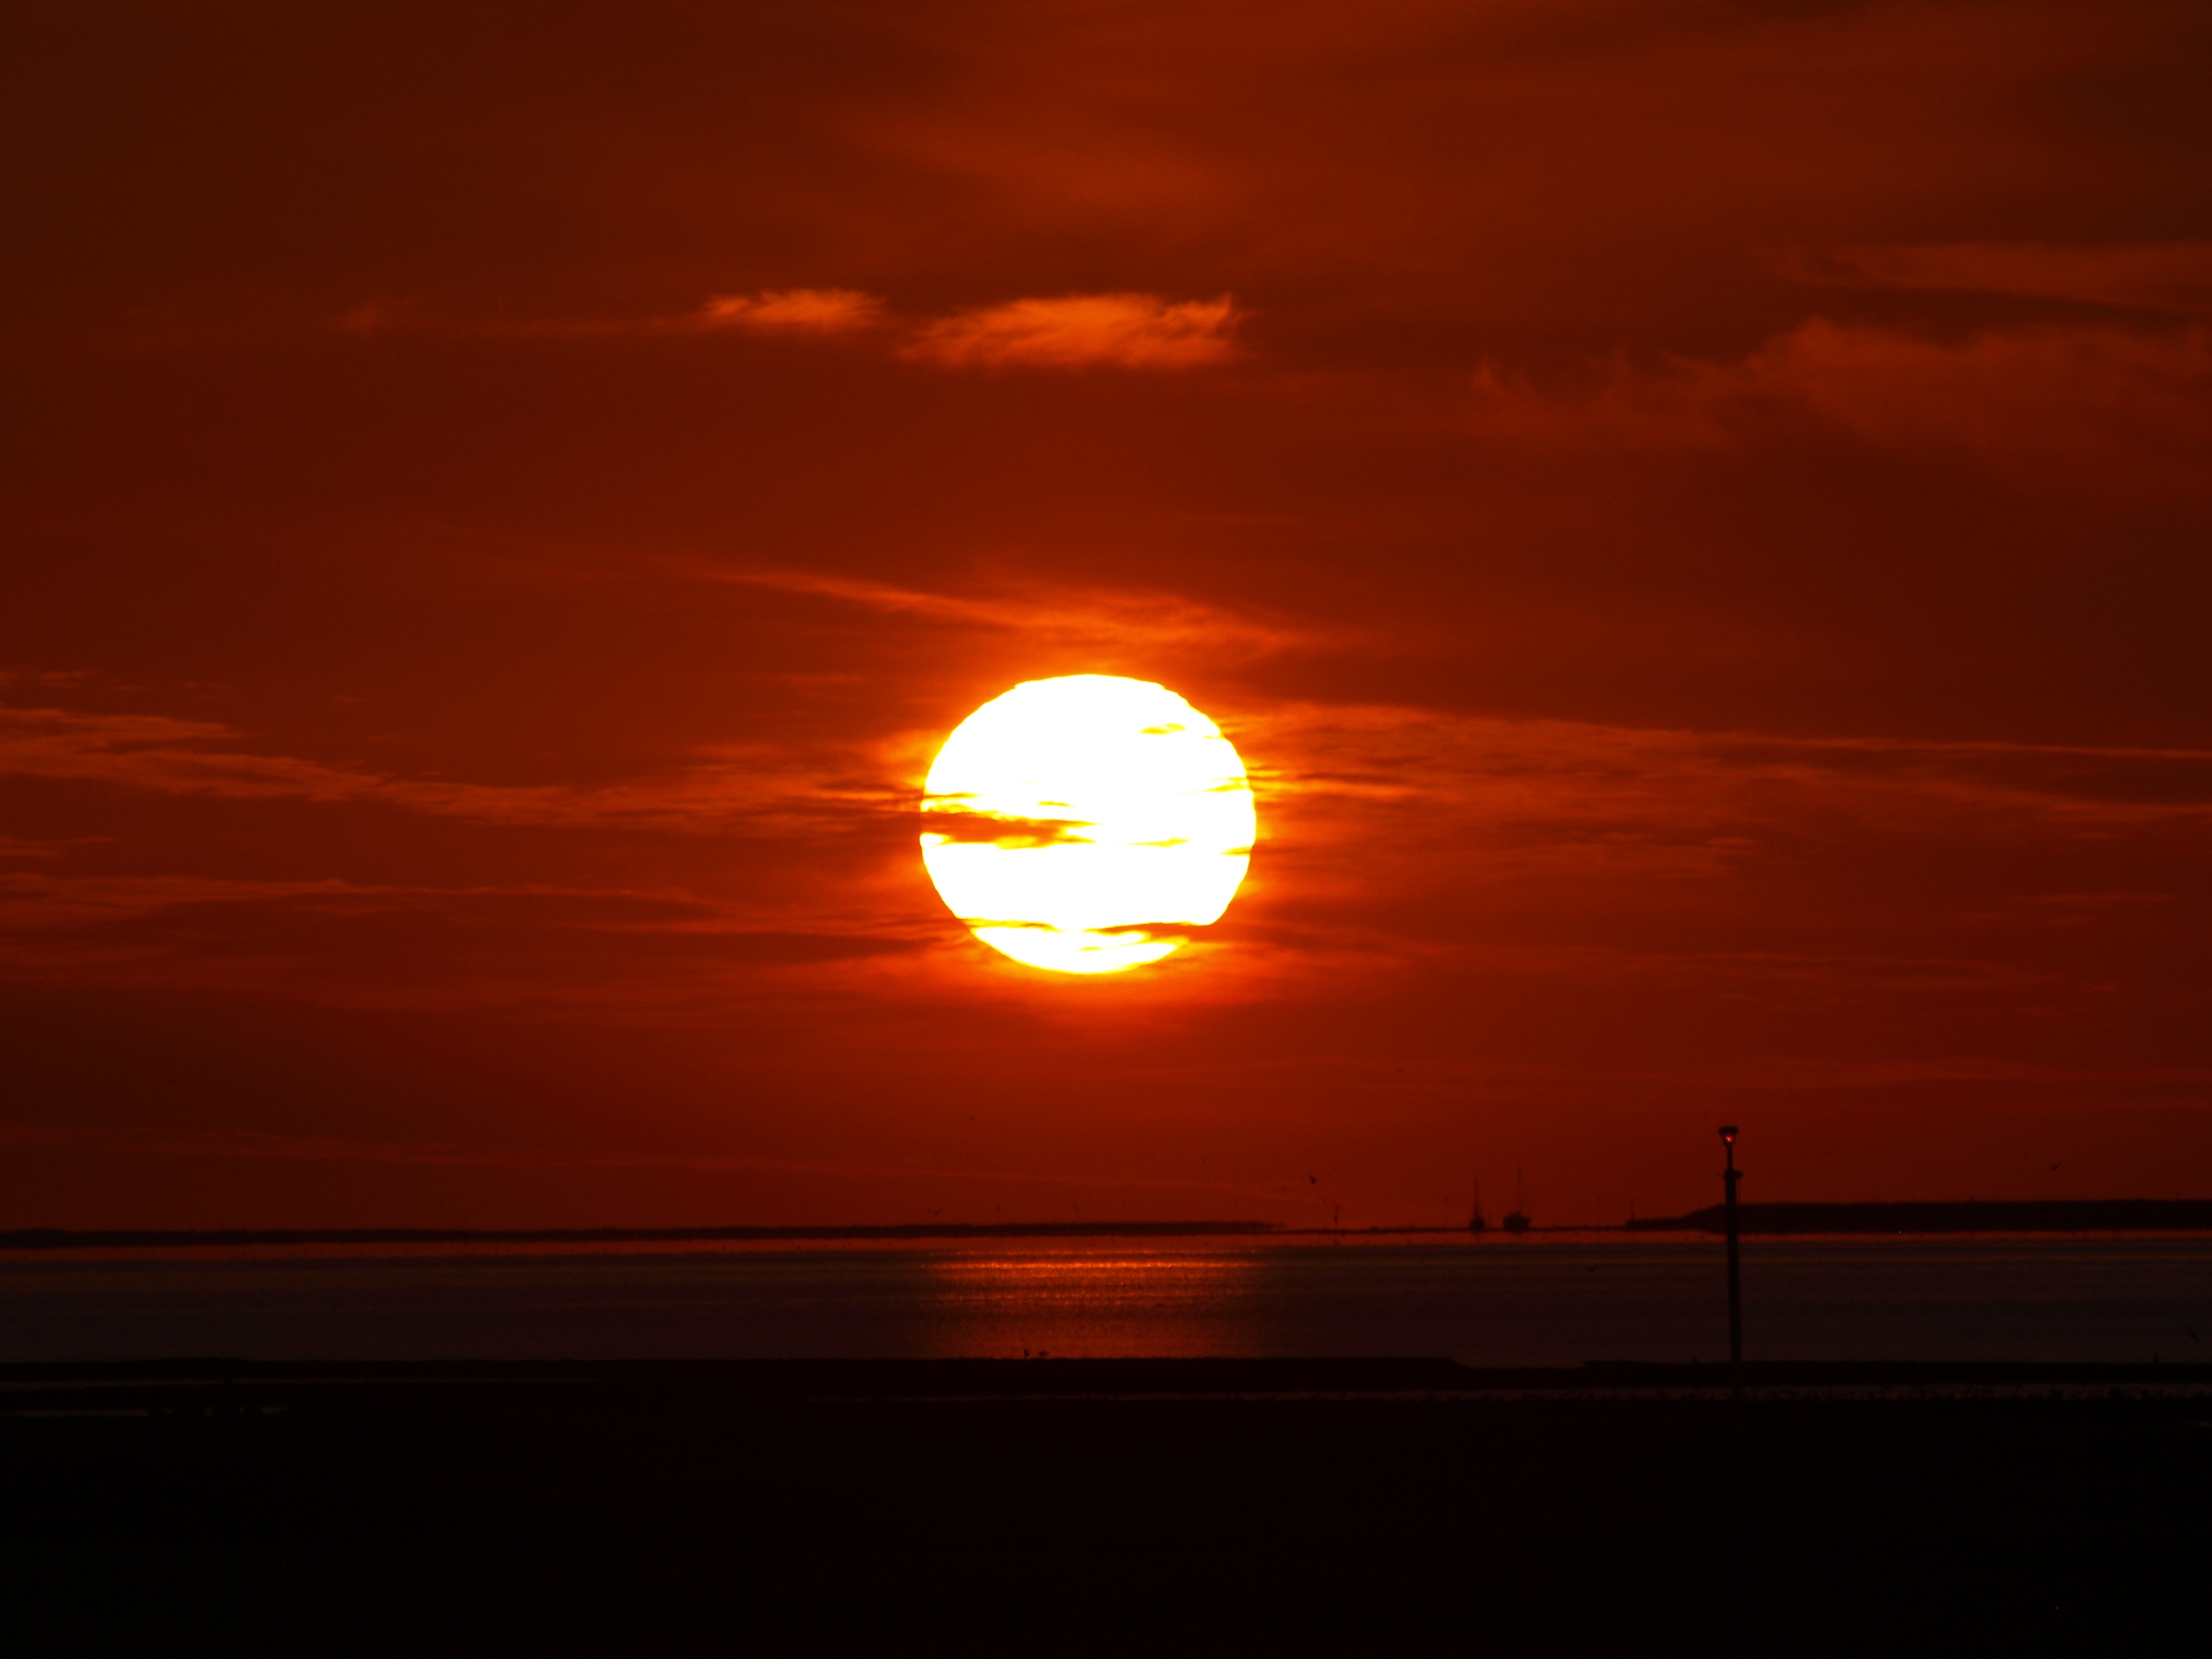
sea, horizon, cloud, sky, sun, sunrise, sunset, sunlight, morning, dawn, atmosphere, dusk, evening, north sea, abendstimmung, afterglow, evening sky, wadden sea, astronomical object, red sky at morning